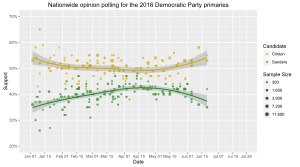
Bernie Sanders / Præsidentkampagne i 2016 / Meningsmålinger og mediedækning
Landsdækkende meningsmålinger for de Demokratiske primærvalg i 2016      Hillary Clinton     Bernie Sanders
"Bernard ""Bernie"" Sanders er en amerikansk senator og tidligere Medlem af Repræsentanternes Hus for delstaten Vermont, samt tidligere præsidentkandidat, der var opstillet til Det Demokratiske Partis kandidatnominering til præsidentvalget i november 2016 og præsidentvalget i november 2020. Han er det længst siddende partiuafhængige medlem af den amerikanske Kongres i historien.